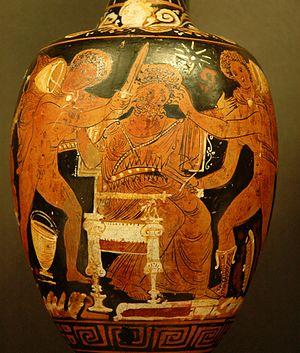
Meurtre d'Égisthe par Oreste et Pylade. Œnochoé (jarre à vin) à figures rouges d'Apulie, v. 430-400 av. J.-C.
Dans la mythologie grecque, Égisthe est le fils de Thyeste et de sa fille Pélopia, de la maison des Atrides. Il est le meurtrier de son père adoptif Atrée et de son demi-frère Agamemnon. Il est tué à son tour par Oreste, le fils de sa compagne Clytemnestre.
La tragédie grecque est une manifestation caractéristique de l'Athènes antique du Vᵉ siècle av. J.-C., genre tragique qui trouve son origine en Grèce antique. La date de naissance précise de la tragédie grecque est inconnue : le premier concours tragique des Dionysies se situe vers 534, sous Pisistrate, et la première tragédie conservée, Les Perses d'Eschyle, date de 472. Mais Eschyle avait été précédé de tragiques illustres dont l'œuvre nous est perdue, comme Thespis, Pratinas et Phrynichos.